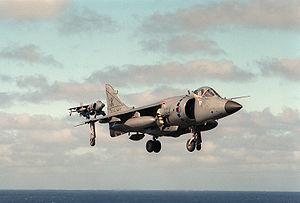
La guerre des Malouines ou guerre de l'Atlantique Sud est un conflit opposant l'Argentine au Royaume-Uni dans les îles Malouines et dans la Géorgie du Sud-et-les îles Sandwich du Sud. Il commence le 2 avril 1982 avec le débarquement de l'armée argentine. Il se termine le 14 juin 1982 par un cessez-le-feu. Il se conclut sur une victoire britannique qui permet au Royaume-Uni d'affirmer sa souveraineté sur ces territoires.
La bataille de San Carlos est l'une des principales bataille de la guerre des Malouines. Elle oppose, du 21 au 25 mai 1982 les bâtiments de la Royal Navy britannique aux avions de l'Armée de l'air argentine dans la baie de San Carlos. Les avions argentins, volant à basse altitude, attaquent de manière répétée les bâtiments du corps expéditionnaire britannique.